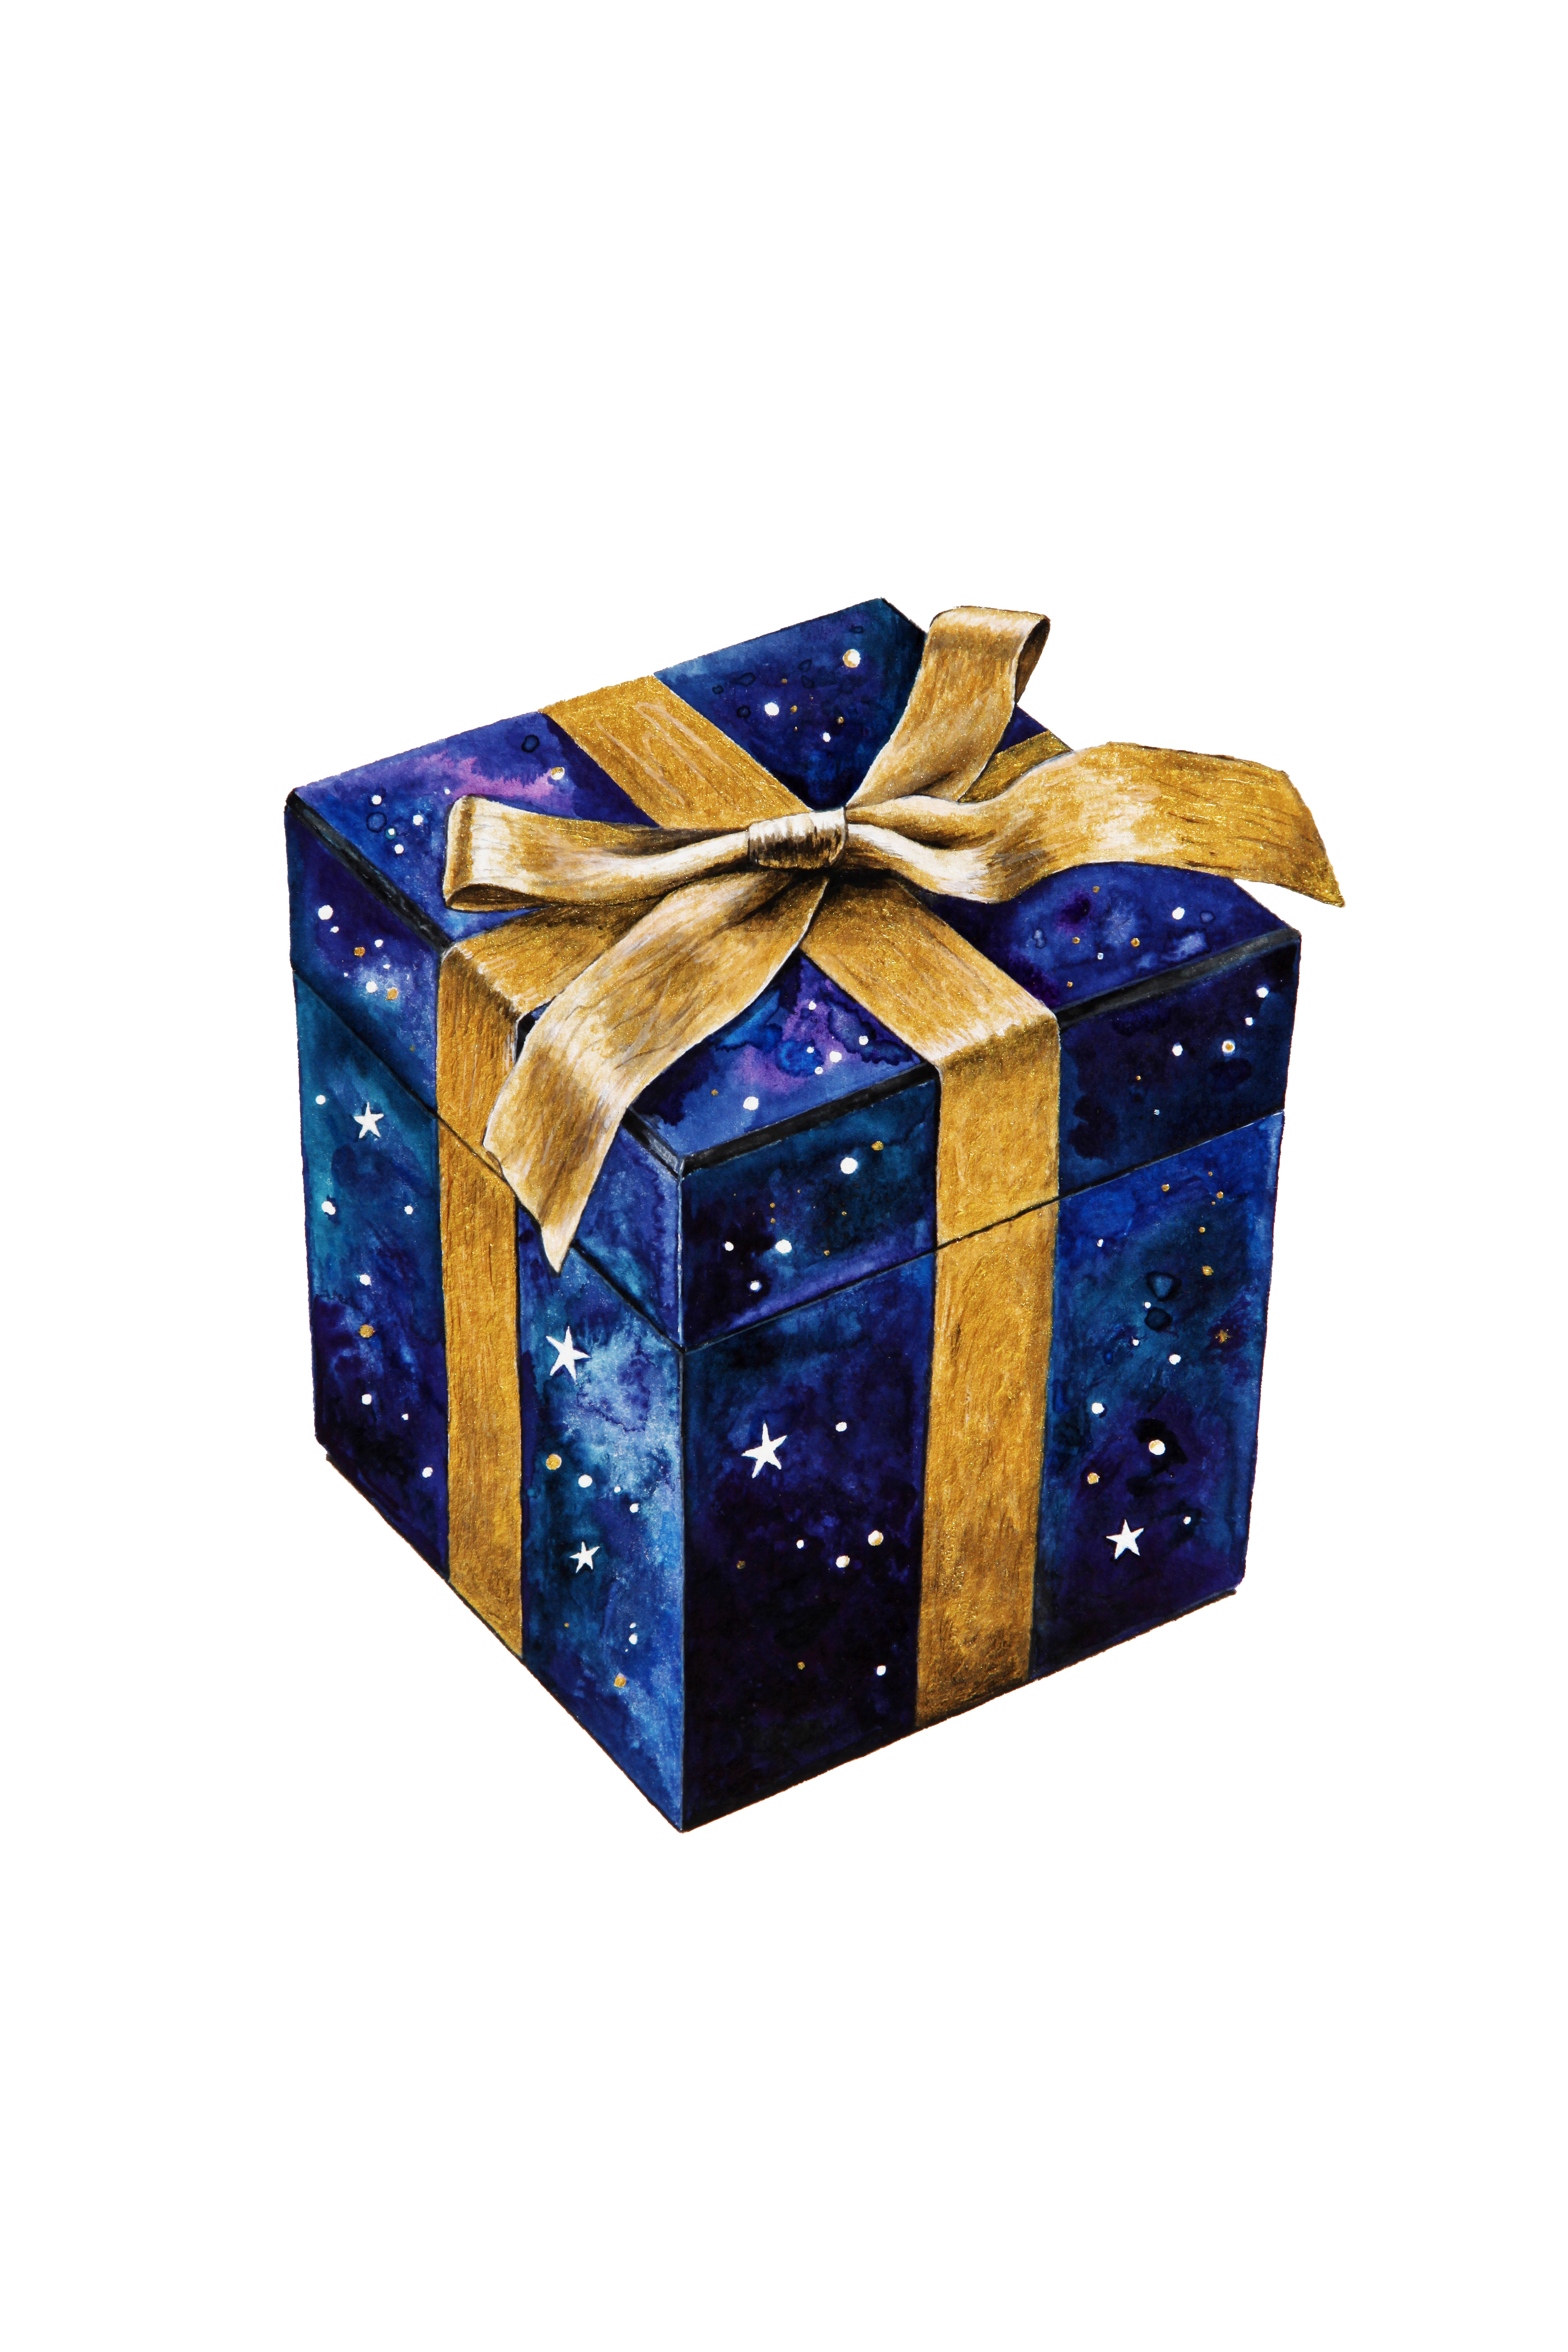
festive, celebration, birthday, celebrate, gift, with, golden, ribbon, bow, gifts, present, watercolor, painting, creative, artistic, decor, decoration, decorations, decorative, on, white, still life, illustration, drawing, illustrations, art, cobalt blue, gift wrapping, panettone, box